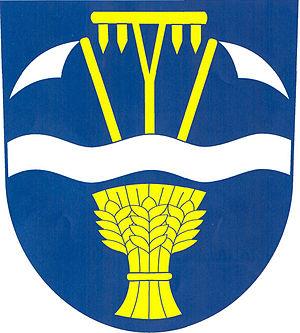
Kejžlice est une commune du district de Pelhřimov, dans la région de Vysočina, en République tchèque. Sa population s'élevait à 401 habitants en 2019.